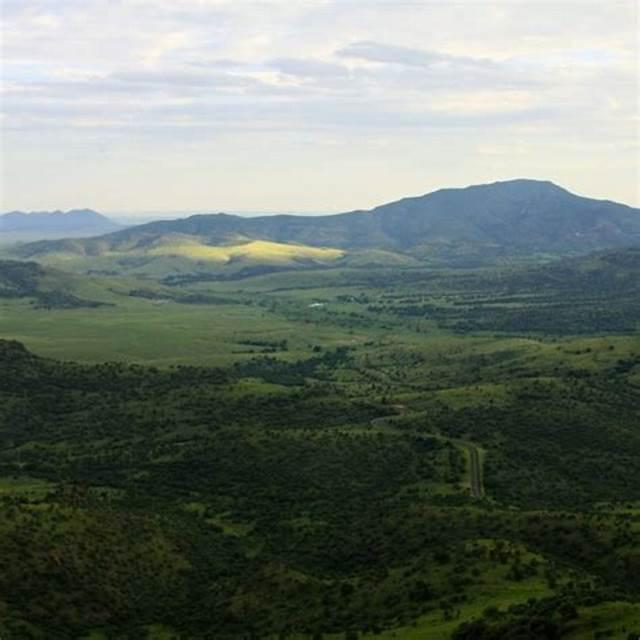
Eneo kubwa la wazi lililotambarare lililozungukwa na safu za milima pamoja na mabonde na uoto wa asili unaojumuisha nyasi fupi ,vichaka pamoja na miti ikiashiria kuwa ni eneo lenye kuakisi mandhari ya misitu.